Down Periscope

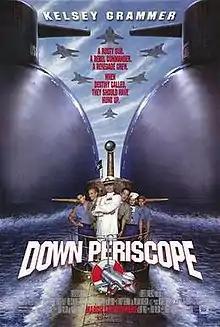
Theatrical release poster

Down Periscope is a 1996 American military comedy submarine film directed by David S. Ward, produced by Robert Lawrence, and starring Kelsey Grammer, Lauren Holly, and Rob Schneider along with Bruce Dern, Harry Dean Stanton, William H. Macy, and Rip Torn in supporting roles. Released by 20th Century Fox on March 1, 1996, the film focuses on Lieutenant Commander Thomas Dodge (played by Grammer), a capable, if somewhat unorthodox, U.S. Navy officer who fights to save his career after being saddled with a group of misfit seamen who have been brought together as the crew of his first command, USS "Stingray", a rusty, obsolete World War II-era diesel submarine that is the focus of a special naval war game, supervised by a bitter rival (played by Dern) who is fighting to bury Dodge's career by any means necessary.